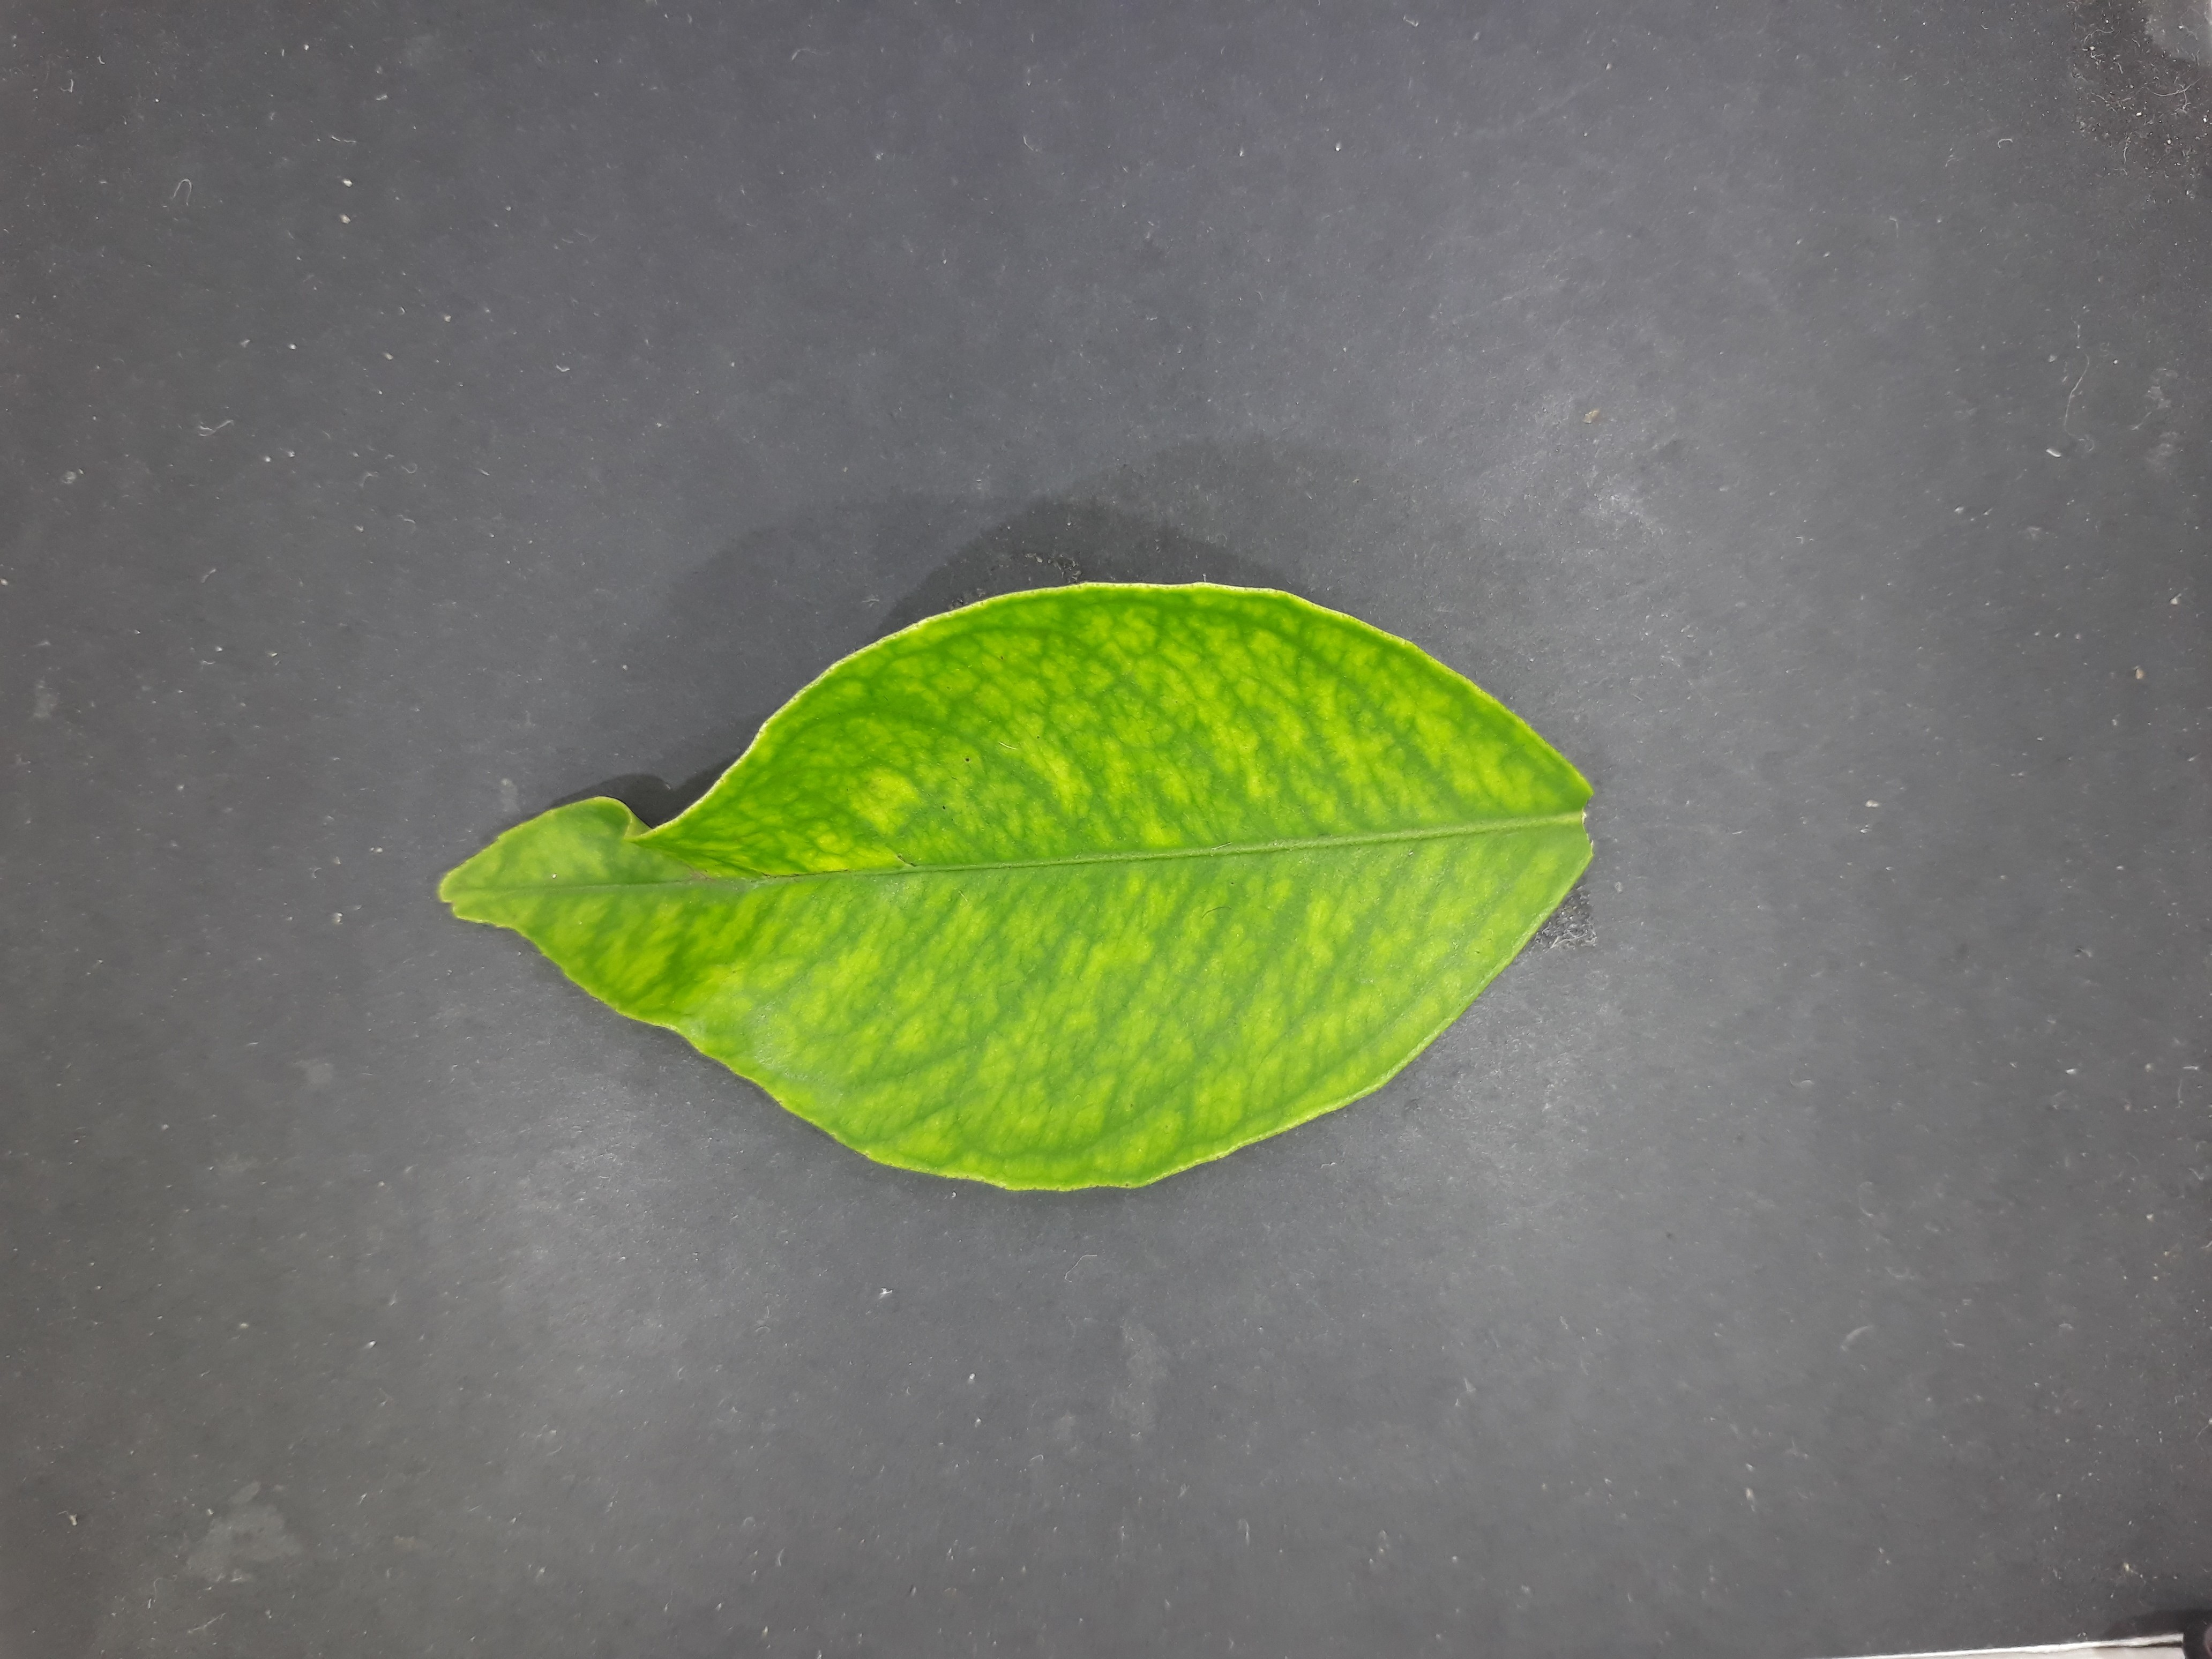
Label: Iron deficiency (Fe)